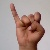
The image shows a hand gesture representing the letter 'I' in Indian Sign Language.